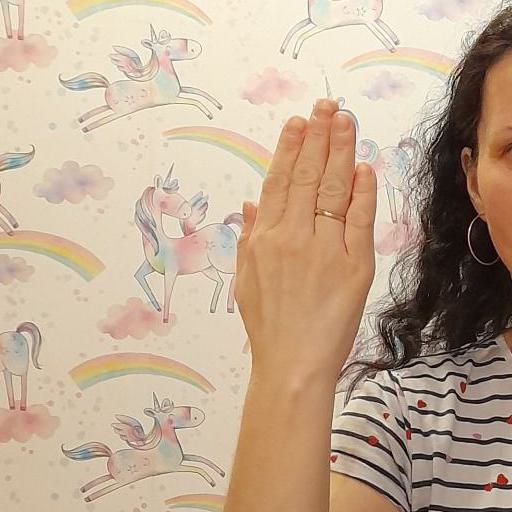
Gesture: stop_inverted